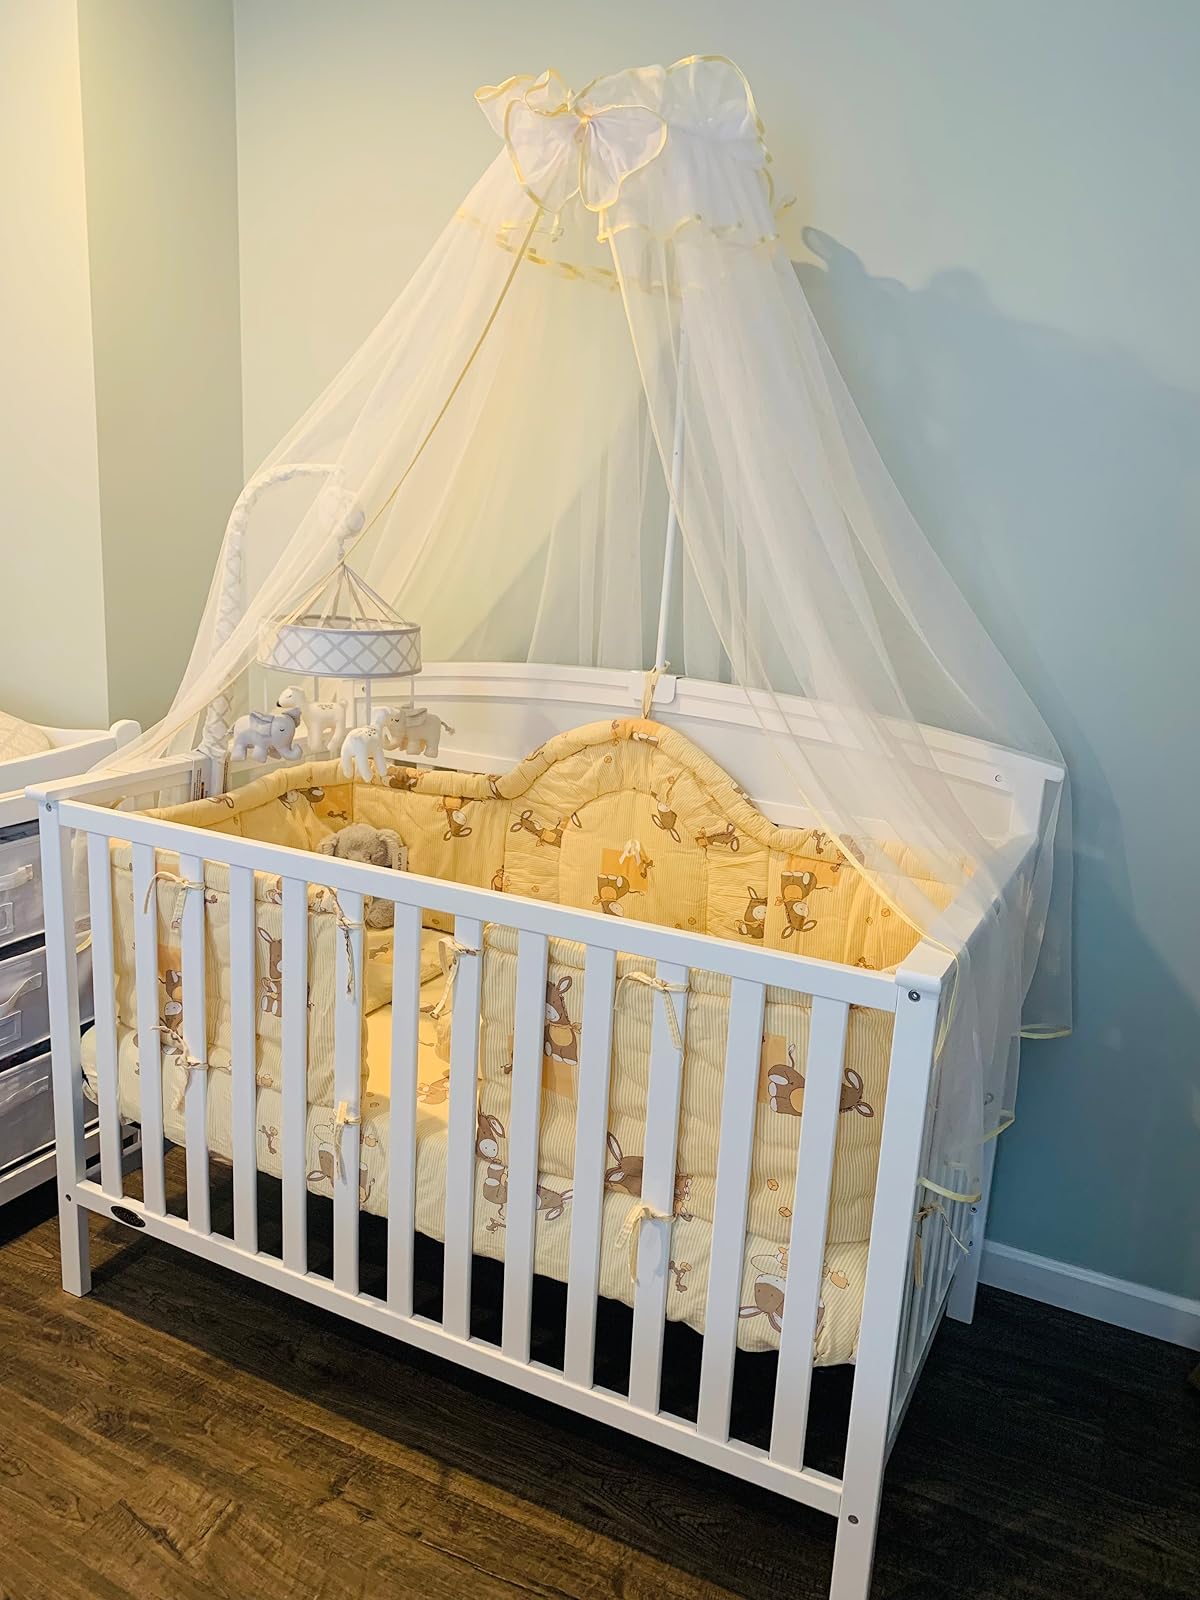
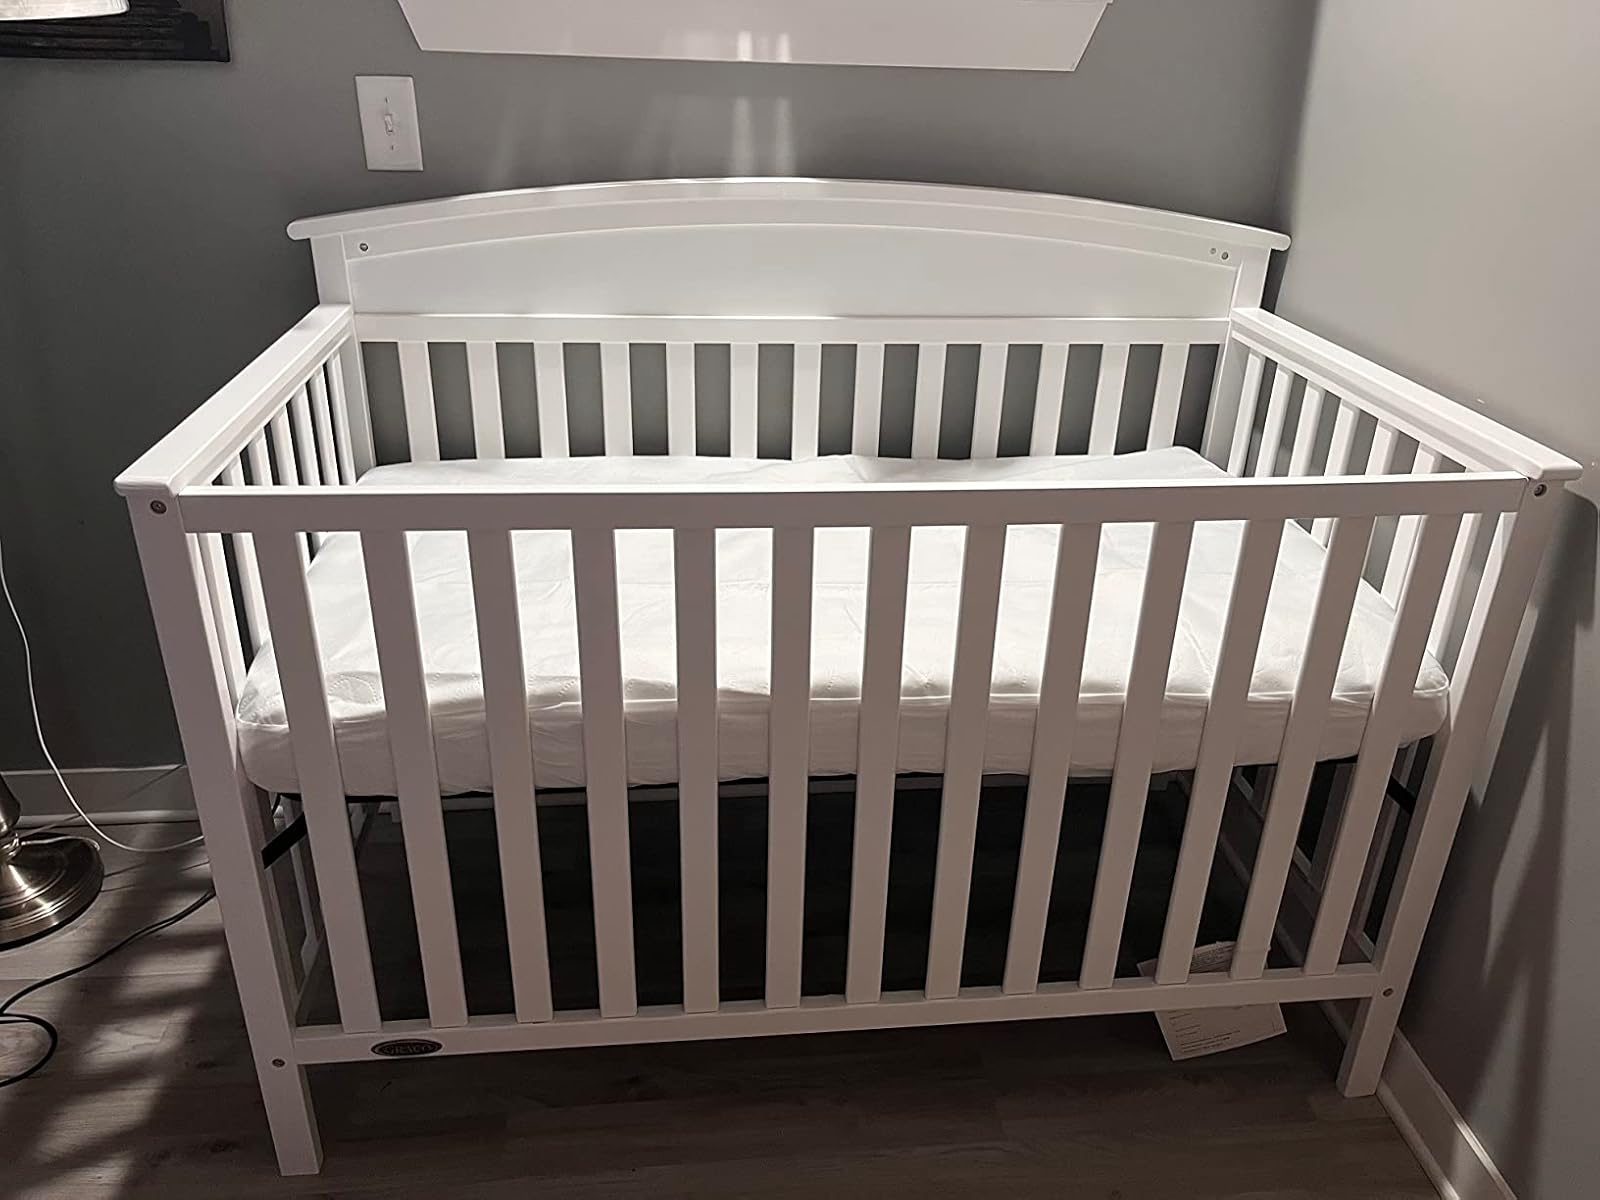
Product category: products_crib
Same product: yes